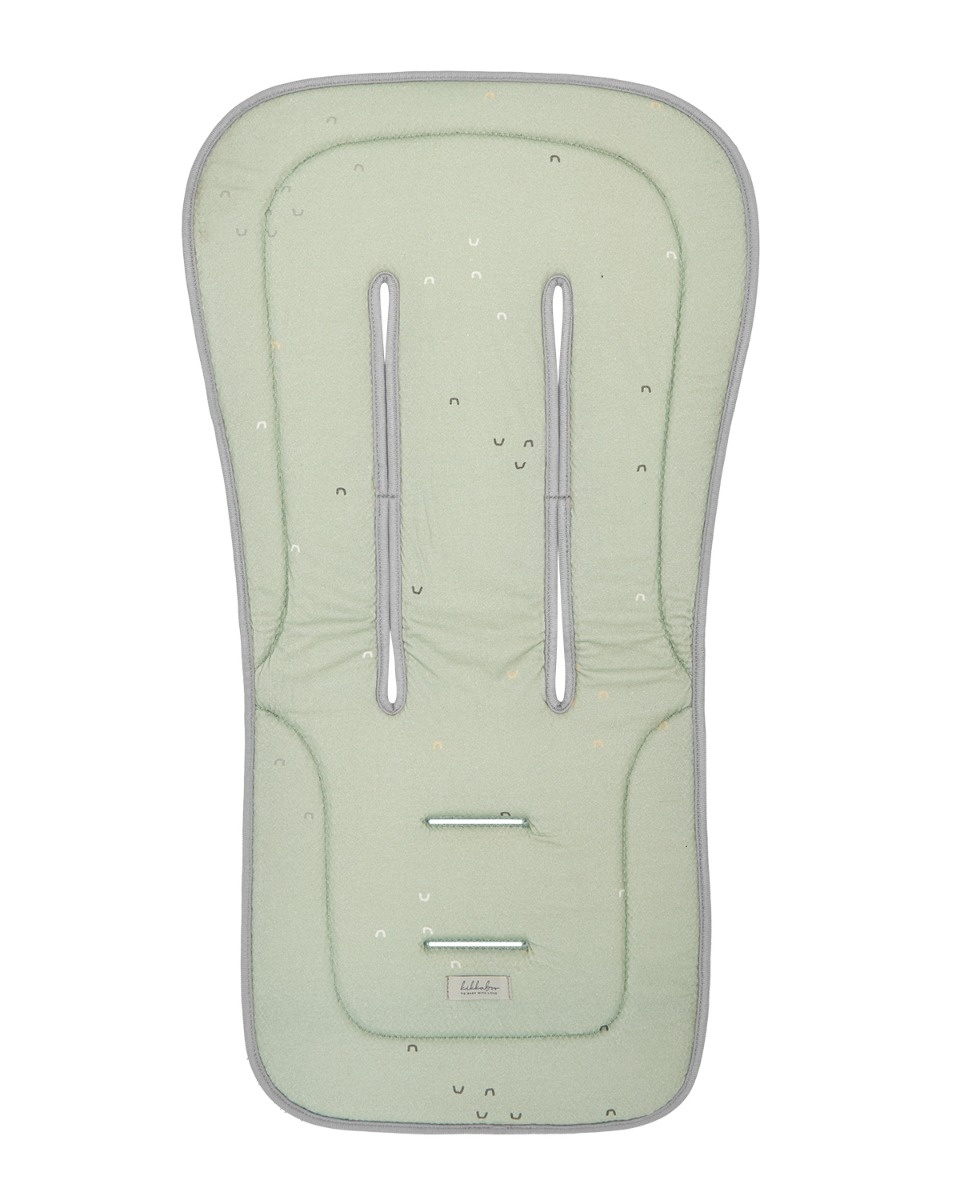
Capa Protetora para carrinho de bebé Sleepy Sheep
• Oferece conforto e suavidade extra ao carrinho; • Frente em algodão macio e parte traseira em malha 3D respirável; • Ajuste amplo, cobre totalmente a maioria dos bancos do carrinho; • Ajuda a reduzir a retenção de calor e a transpiração; • Estampado de design lúdico; • Aberturas para cinto de segurança, serve em carros standard com 3 ou 5 pontos de cinto; • Frente: 100% algodão, parte traseira: 100% poliéster; • Medidas: 81x42 cm. • Dimensões: - Produto: 42Ñ…48Ñ…3 cm / 0,31 kg - Caixa: 46x41x68 cm / 8,83 kg / 25 unidades/caixa
Brand: Kikkaboo
Category: Baby & Toddler > Baby Transport Accessories > Baby Stroller Accessories > Stroller Sunshades